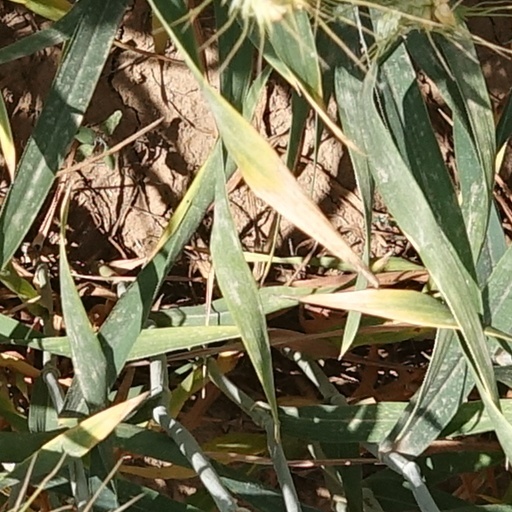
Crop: wheat